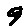
Label: 9